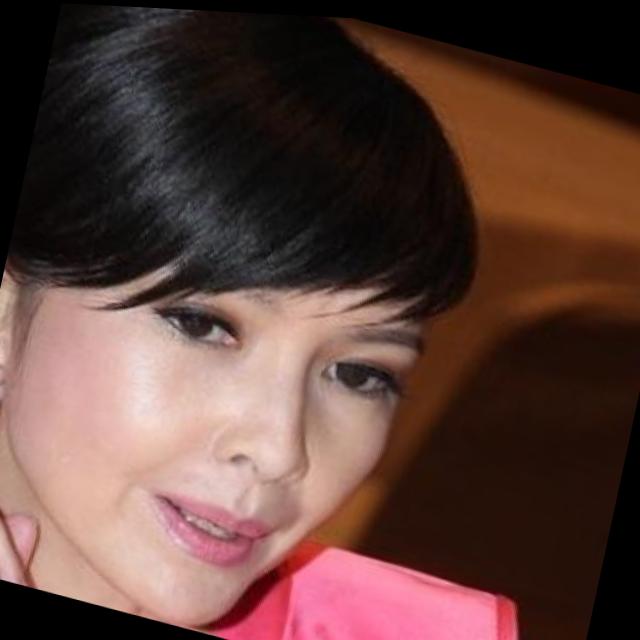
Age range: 45-64